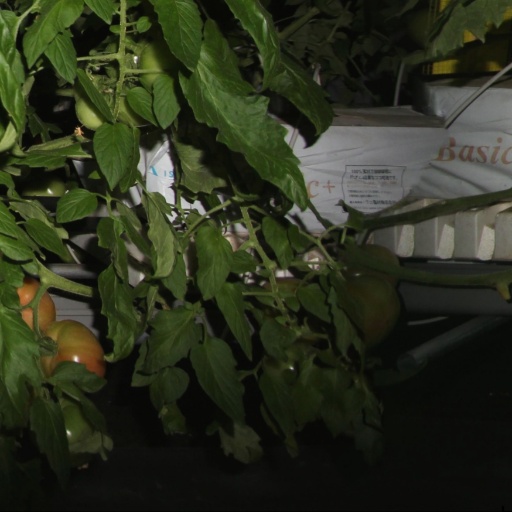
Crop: tomato